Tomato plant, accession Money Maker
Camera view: tilt-top (135 deg); turntable rotation: 120 degrees
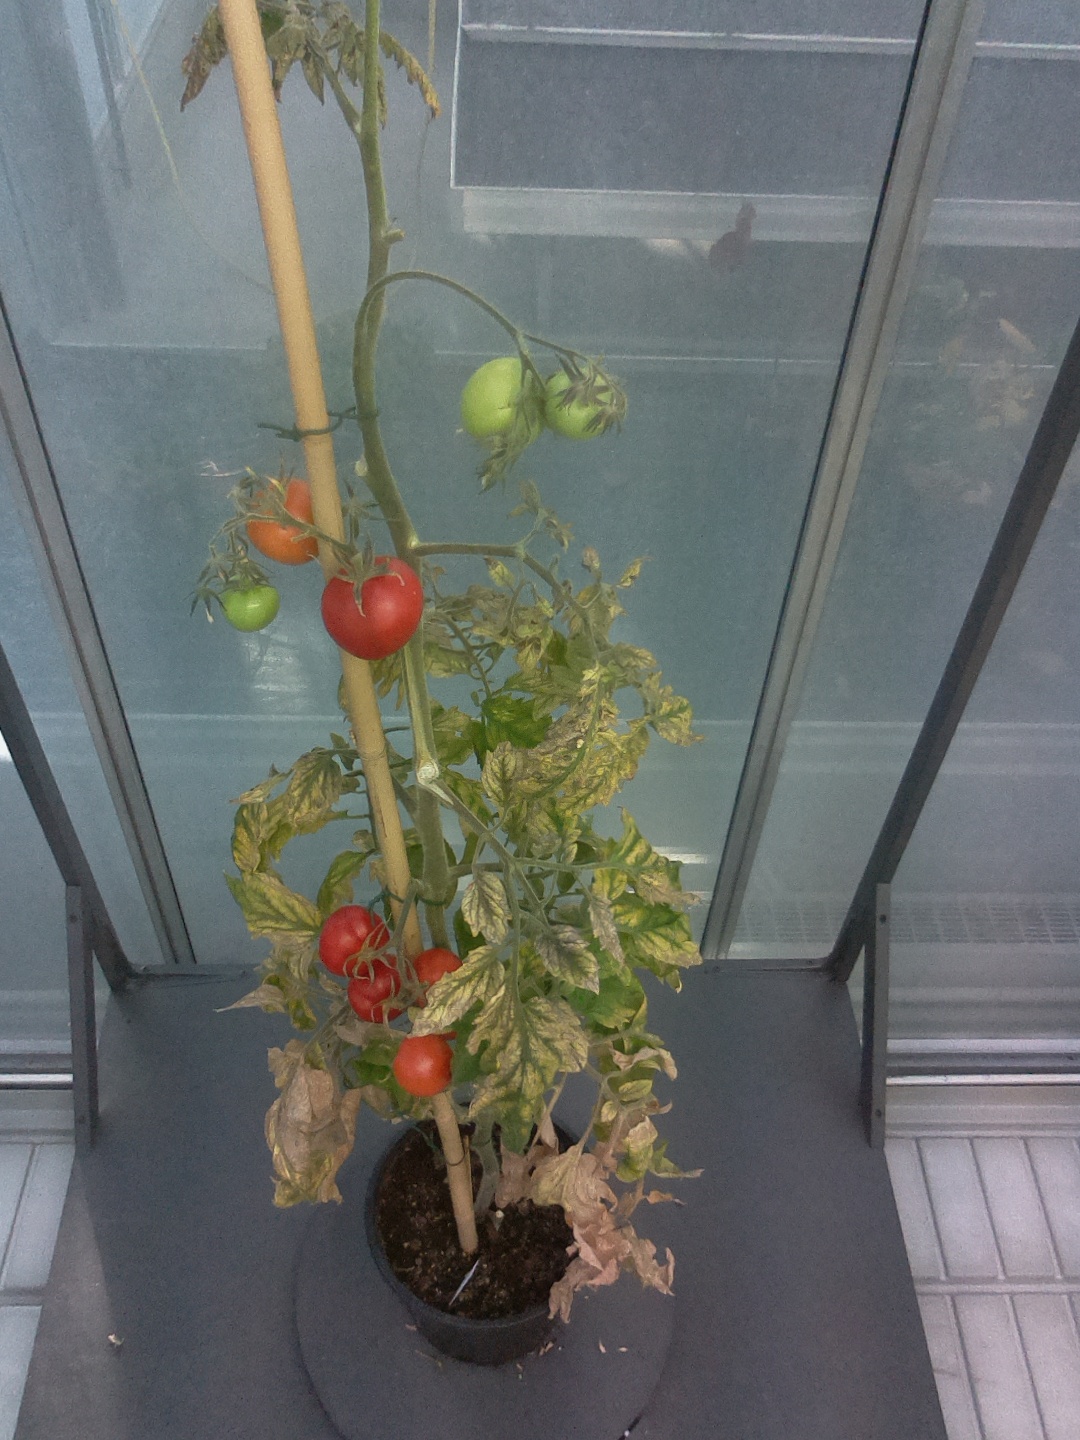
BBCH growth stage 88: 80%-90% of fruits show typical fully ripe color